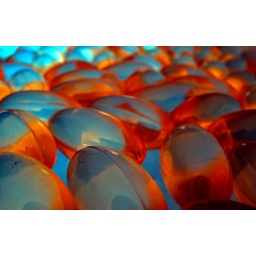
blue spotlight under glass counter full of E`s